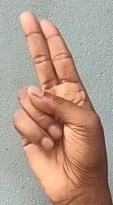
ASL sign: U